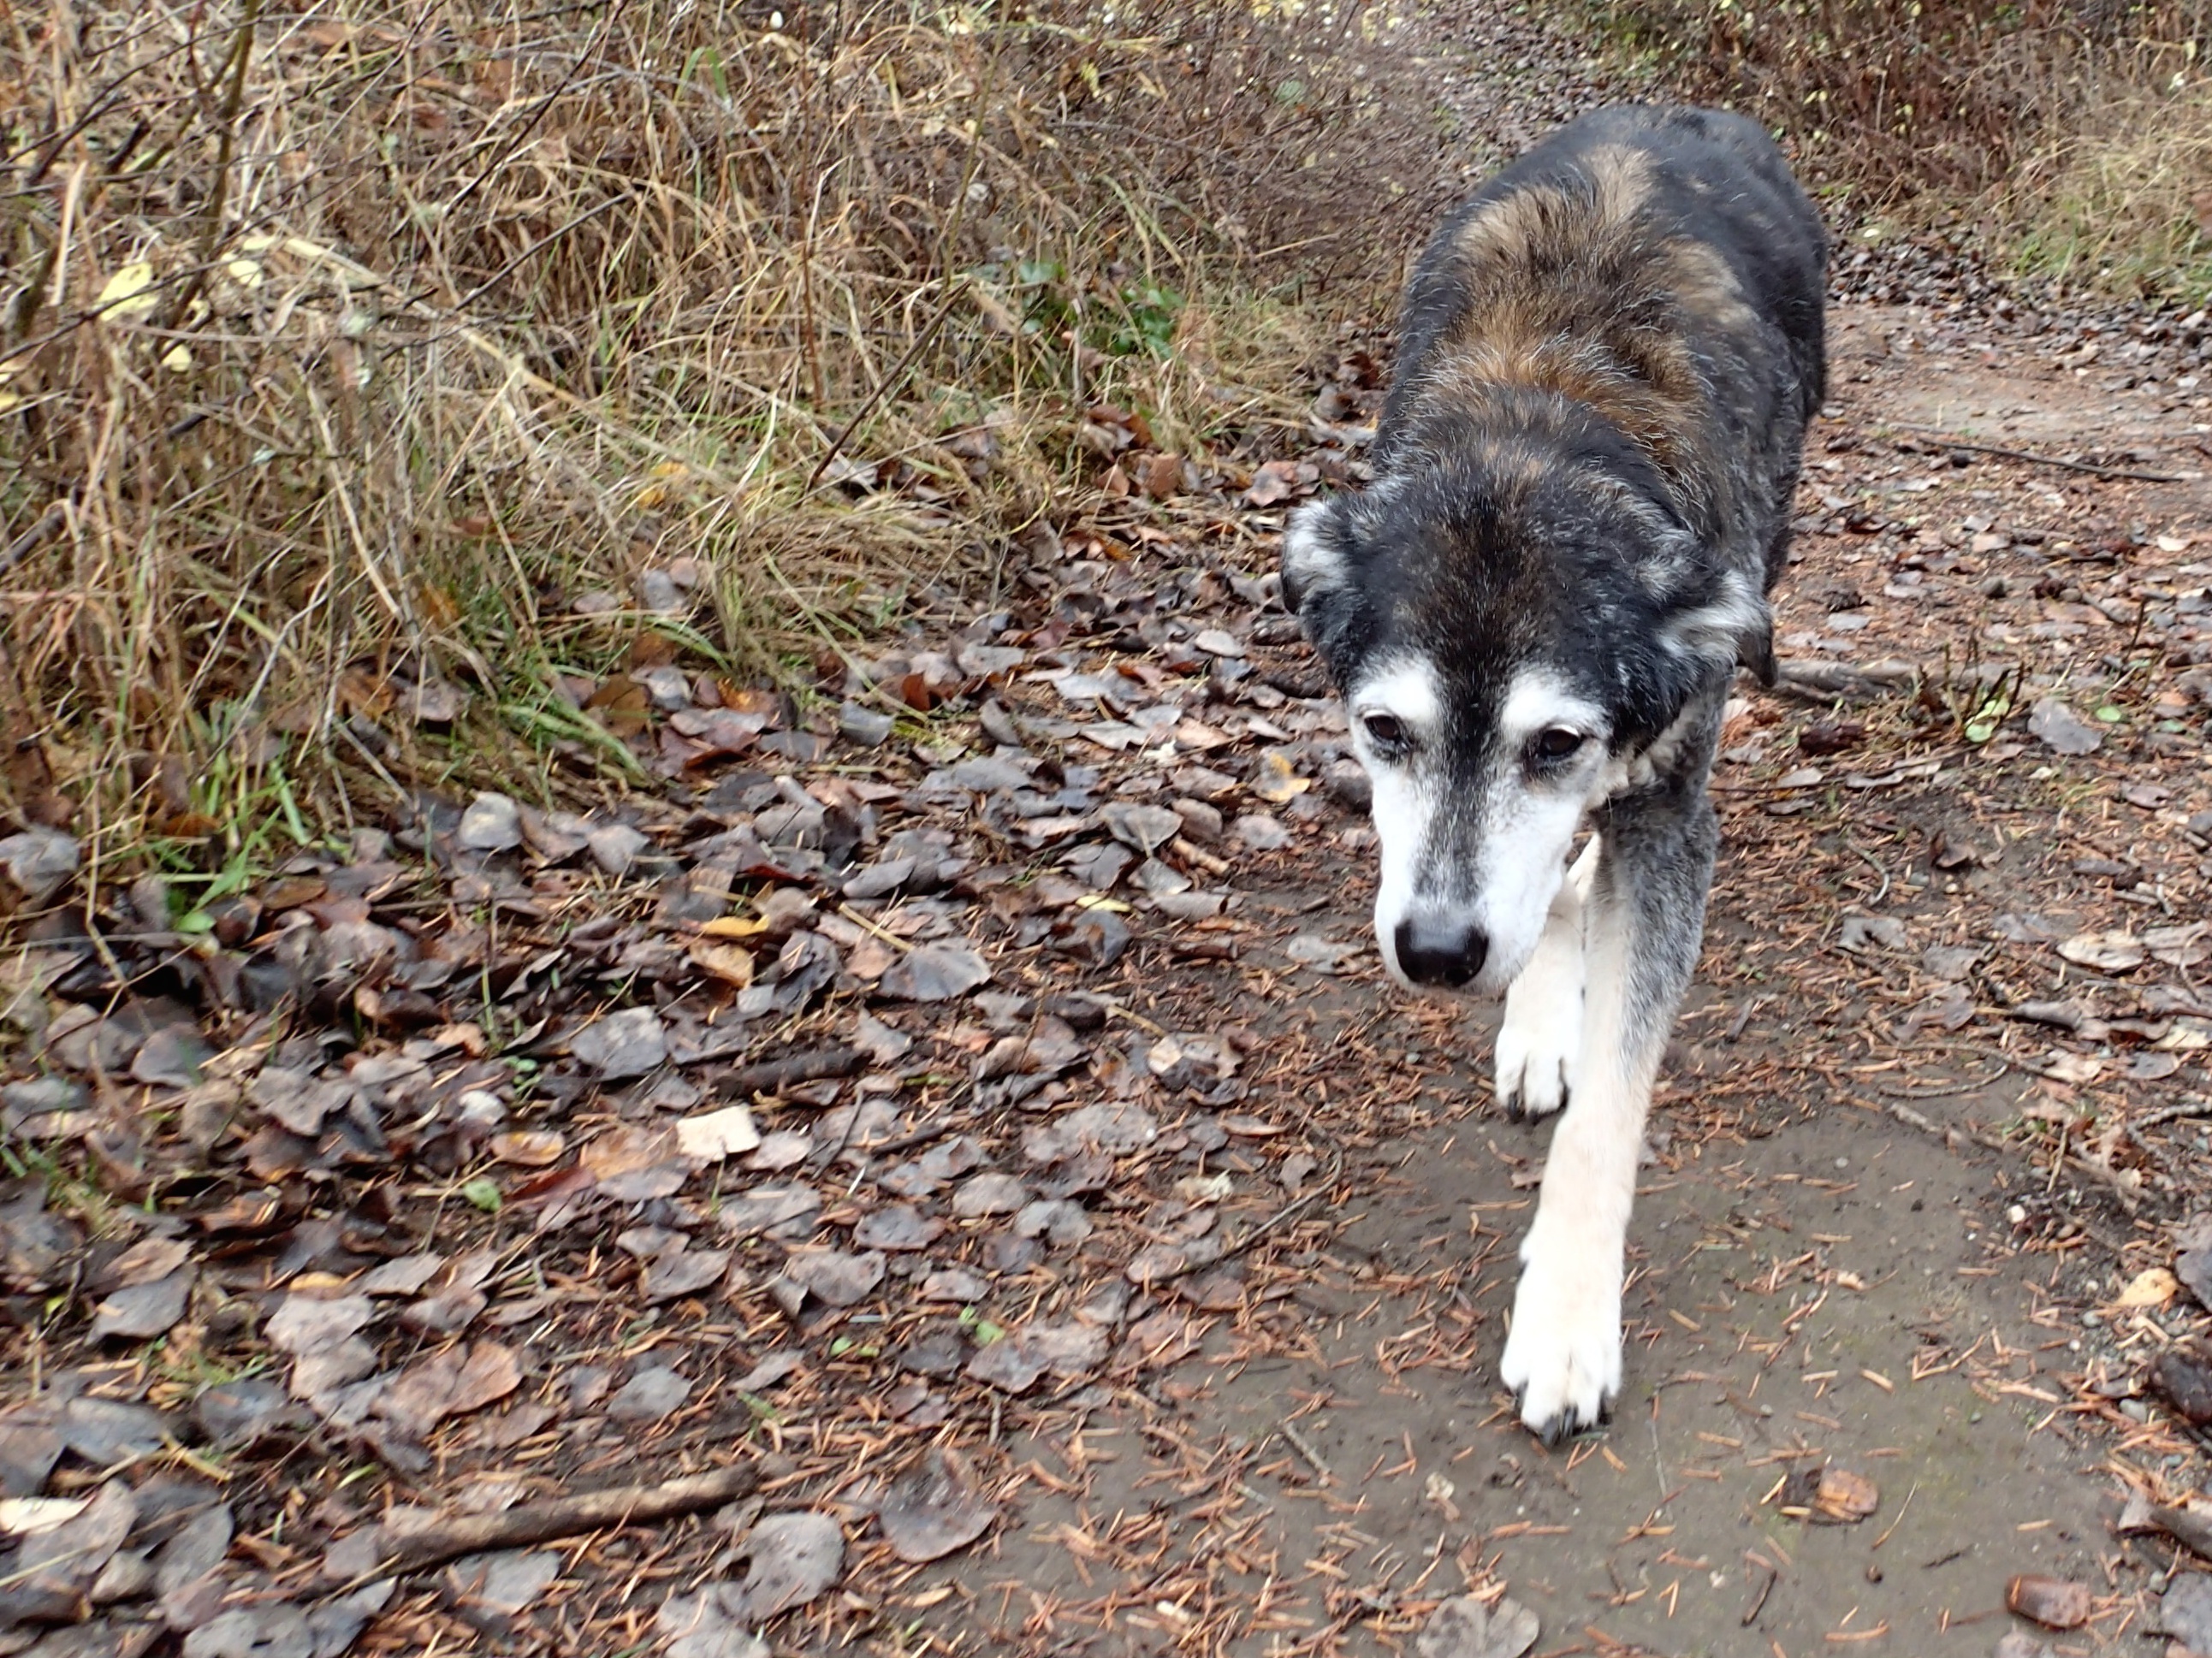
puppy, dog, mammal, hound, sports, vertebrate, street dog, dog like mammal, animal sports, dog crossbreeds, dog sports